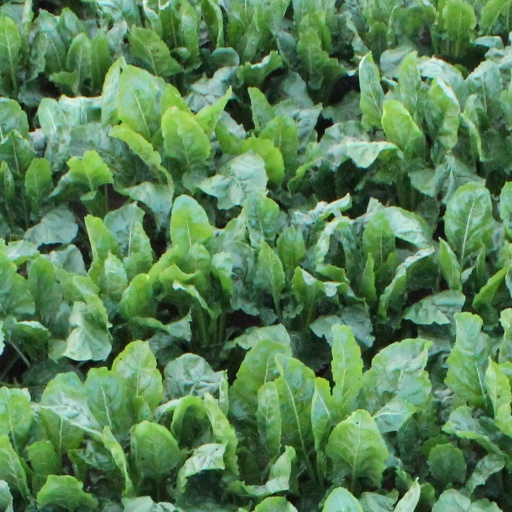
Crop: sugar beet